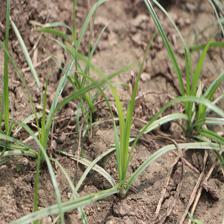
Label: Grass